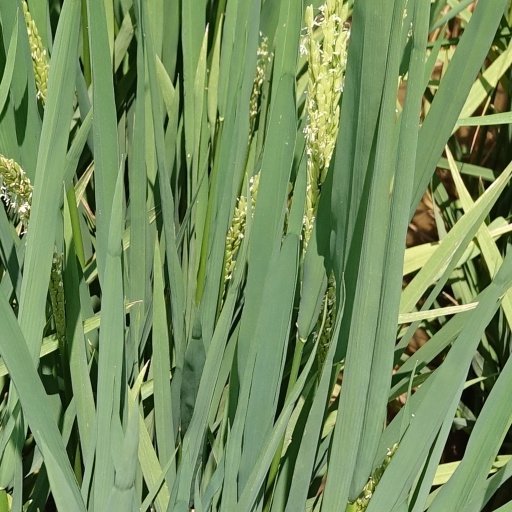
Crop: rice